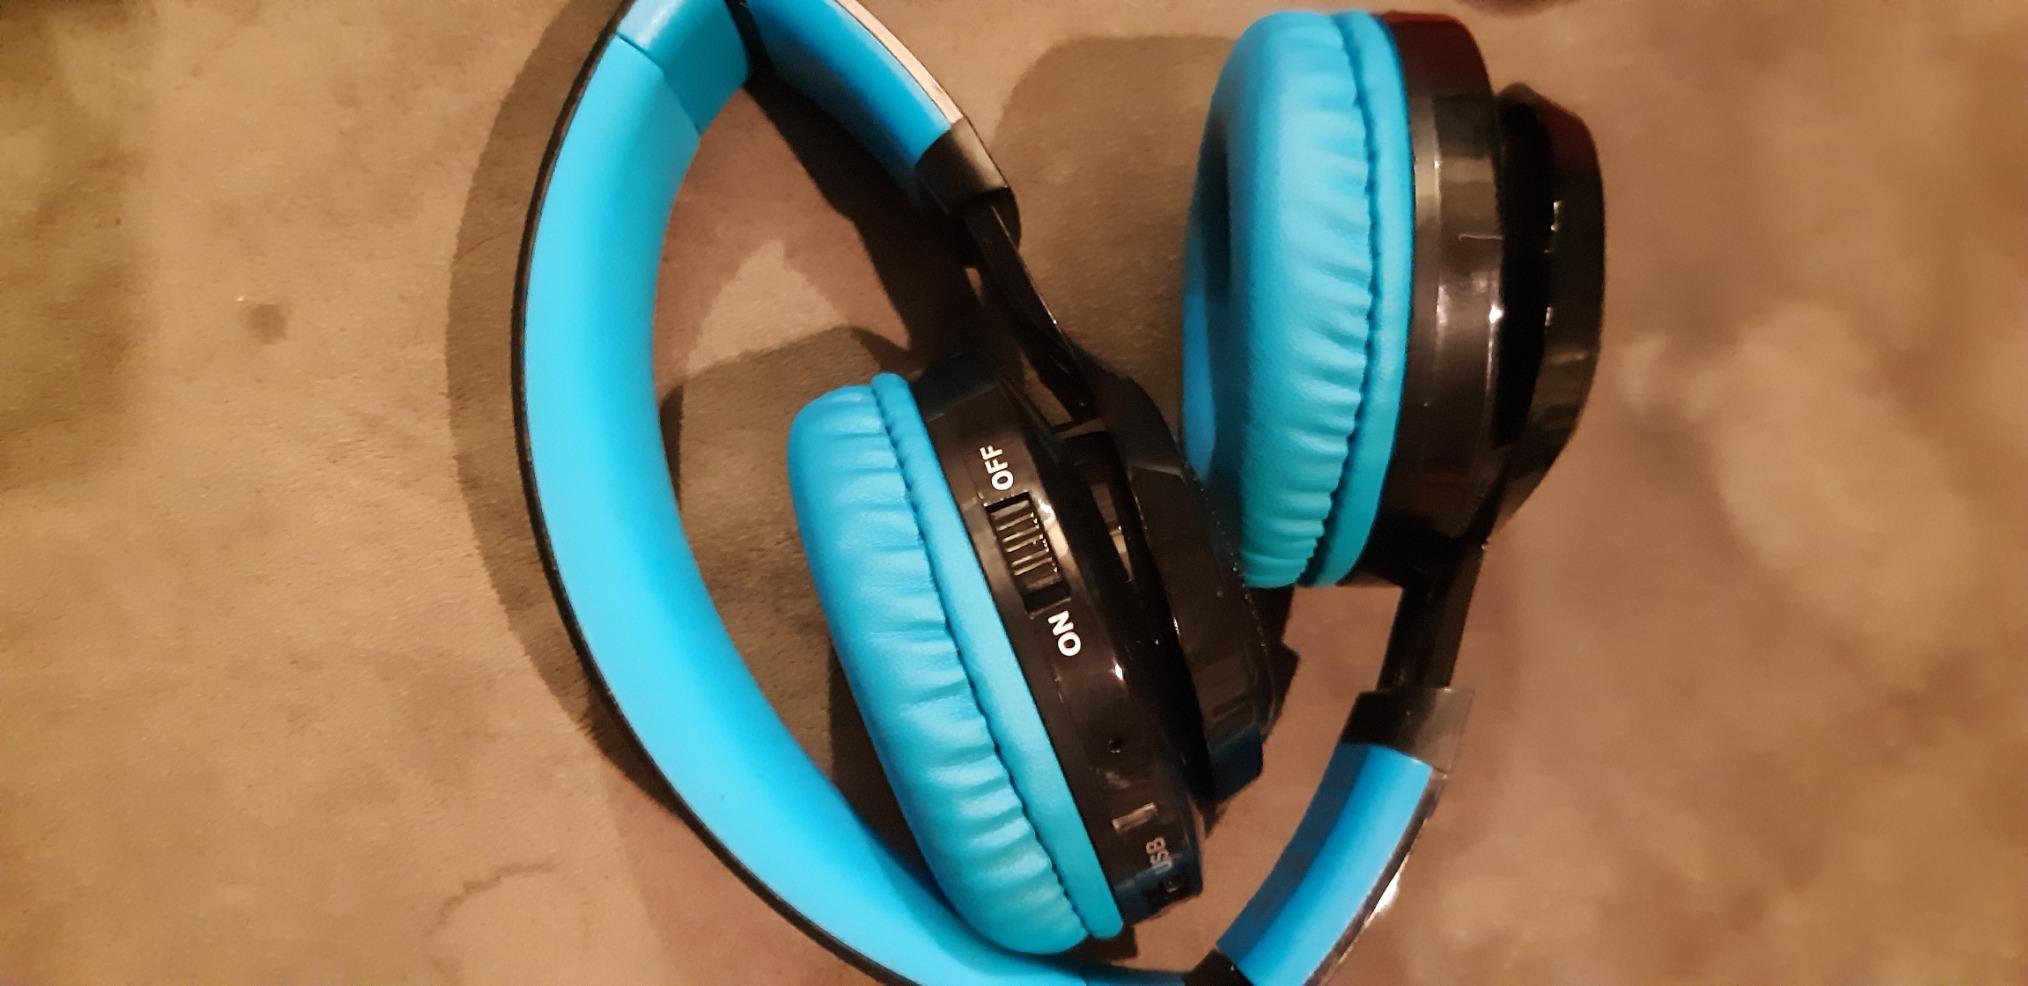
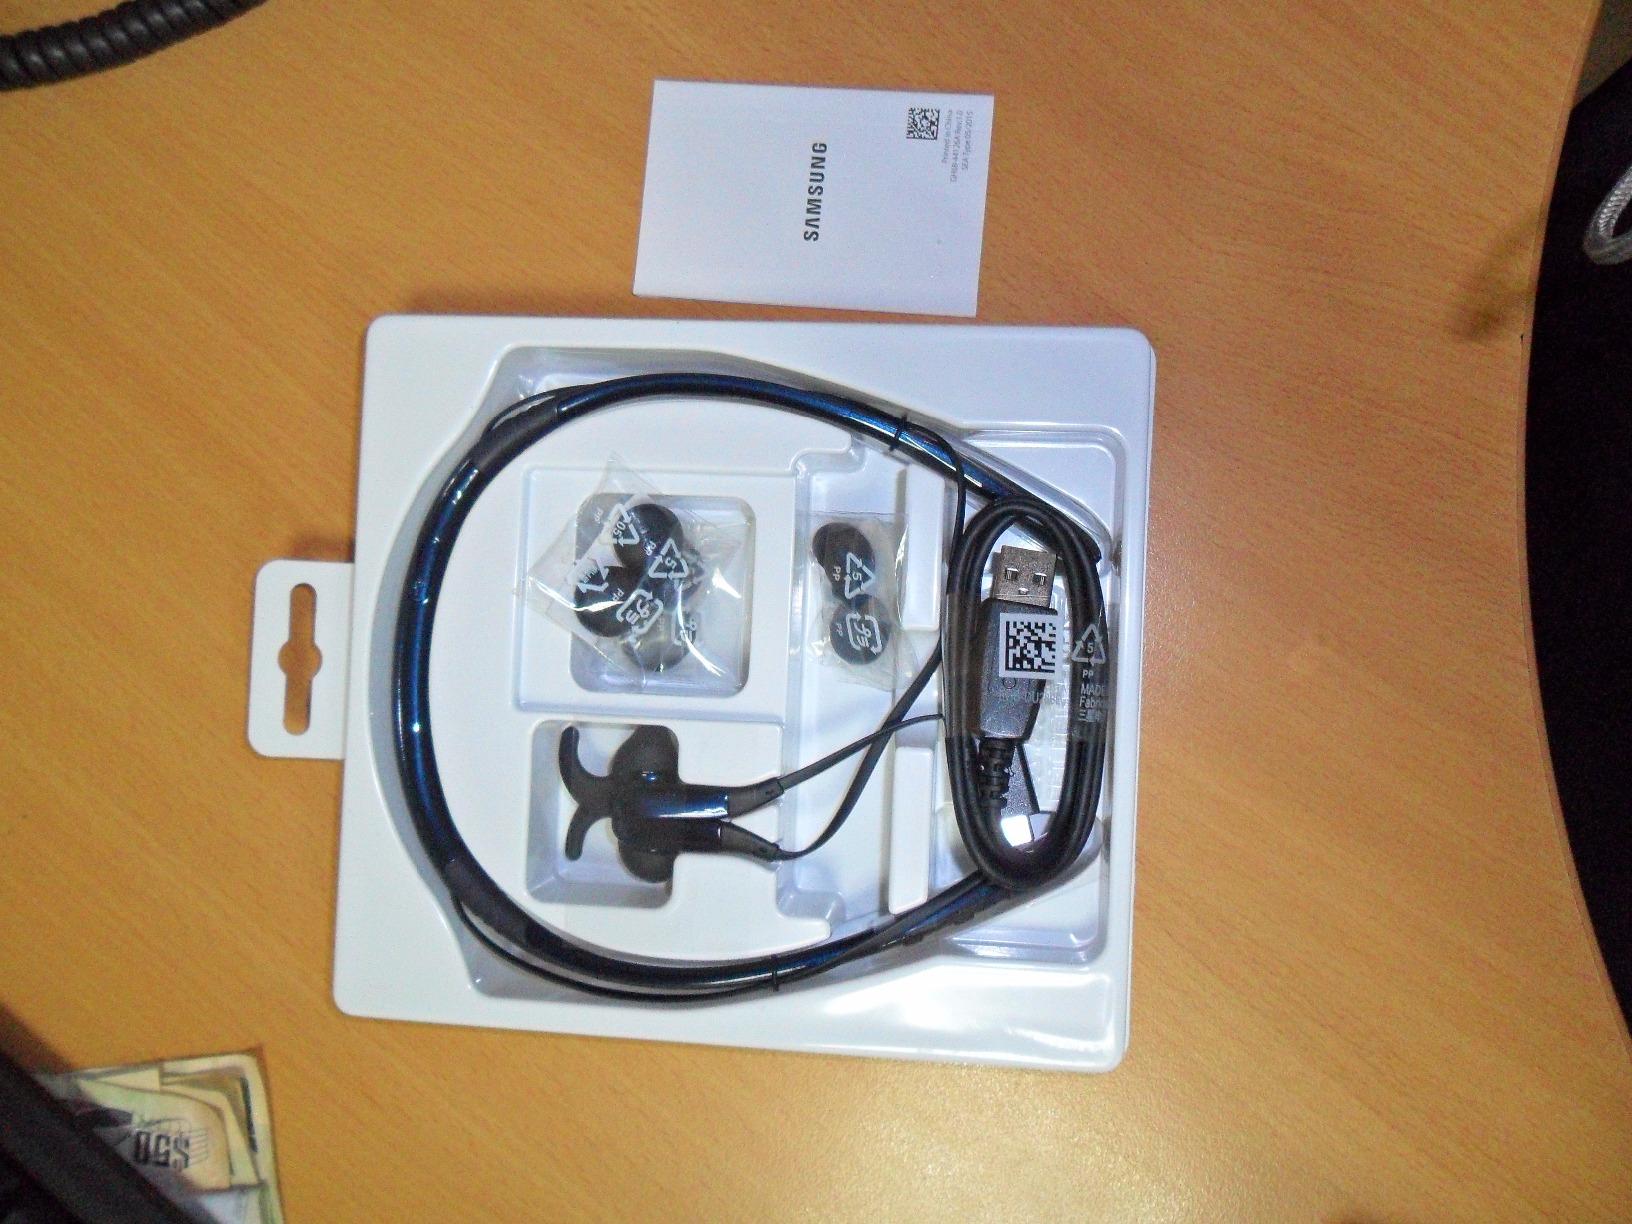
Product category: headphones
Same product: no